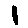
Label: 1